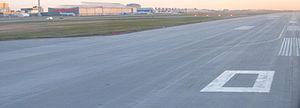
Vue sur la piste 06R/24L de l'aéroport international Pierre-Elliott-Trudeau de Montréal (YUL) en avril 2010.
L'aéroport international Pierre-Elliott-Trudeau de Montréal ou simplement Montréal-Trudeau, anciennement l'aéroport de Dorval, est le principal aéroport international de la ville canadienne de Montréal, au Québec. Situé à Dorval, dans l'agglomération de Montréal, il accueille le trafic passager de la ville, l'aéroport international Montréal-Mirabel, autre aéroport de la Communauté métropolitaine de Montréal, n'étant plus desservi que par des vols cargo depuis 2004.